Frank O'Connor (actor, born 1897)

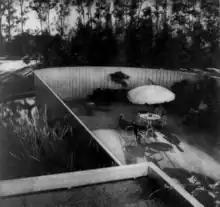

When Rand sold the film rights to her novel "The Fountainhead" and was called on to write the script for a movie adaptation, O'Connor moved with Rand back to California in December 1943. While they started out in a small apartment in Hollywood, O'Connor researched purchasing land in the San Fernando Valley. O'Connor picked out a Richard Neutra house with thirteen acres of land in an area that later became Chatsworth, and O'Connor and Rand bought it and moved into it in 1943. "Reinventing himself as a gentleman farmer," in historian Jennifer Burns's words, O'Connor "thrived in California". He tended the San Fernando property's acres, gardens, and orchards as a working ranch. He raised peacocks, chickens, and rabbits on the property and tended flowers, fruit trees, and gardens. O'Connor developed a skill for horticulture and raised alfalfa, bamboo, blackberries, chestnuts, pomegranate trees, and gladioli; he earned some money selling alfalfa and extra produce, and after learning flower arranging he sold gladiolas to hotels in Los Angeles. By breeding delphiniums and gladiolas in a greenhouse, he created two new hybrids: Lipstick and Halloween. O'Connor once joked to a friend that his activity was "Not the sort of thing Howard Roark would do!" He tended the property with great satisfaction and happiness.